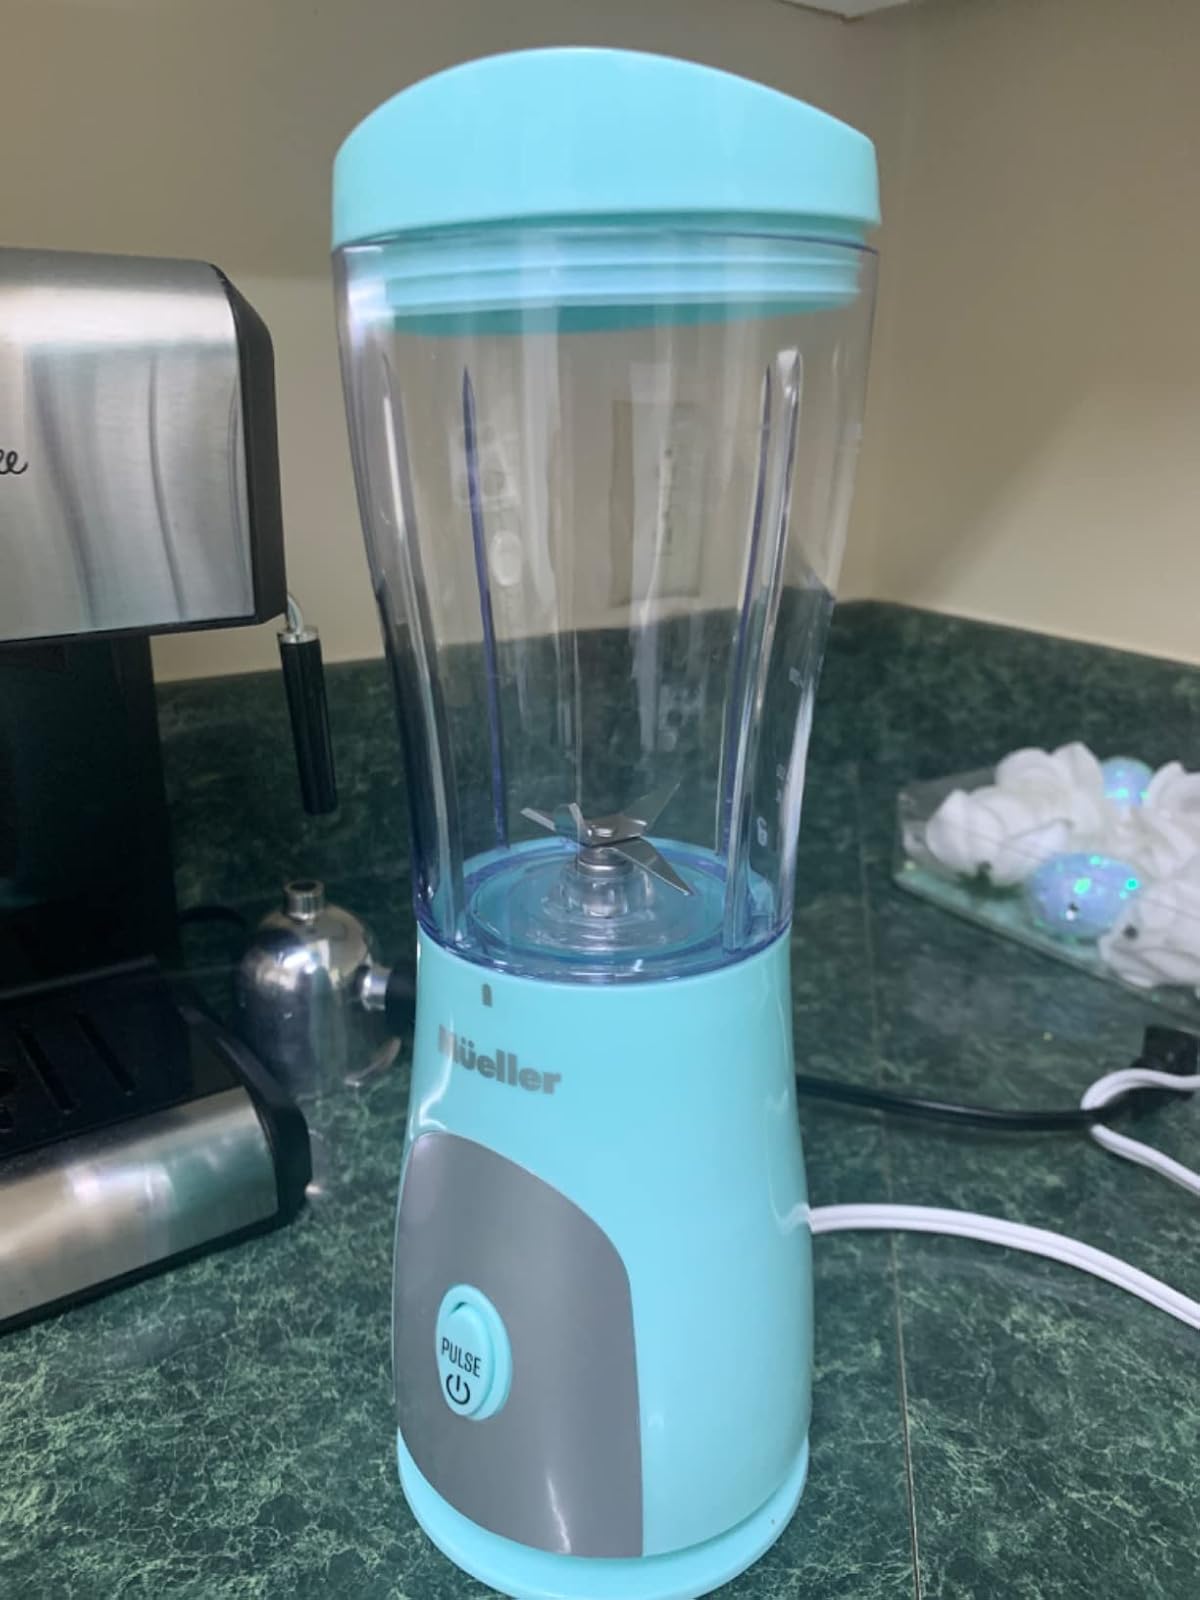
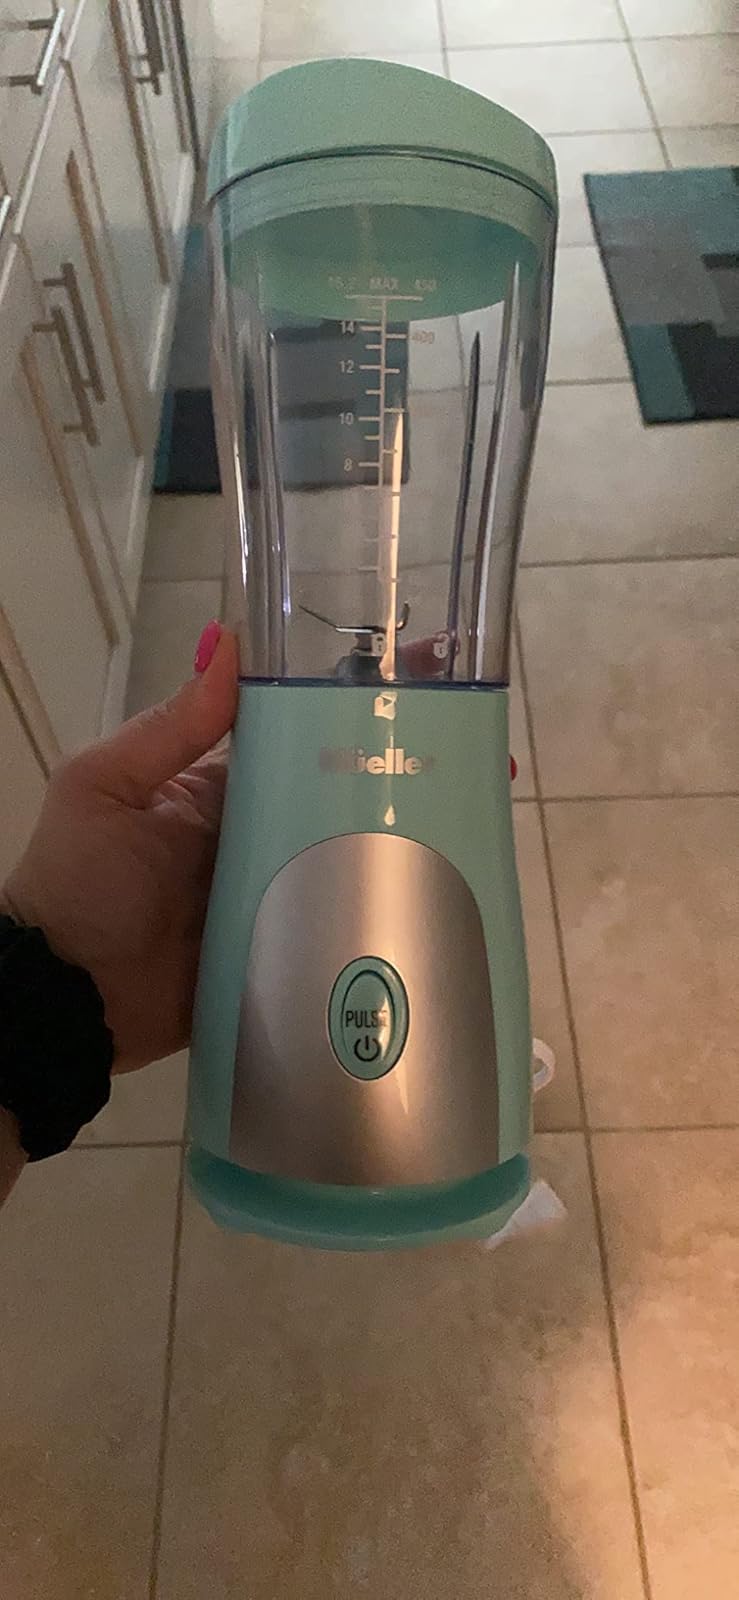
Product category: items_blender
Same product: yes